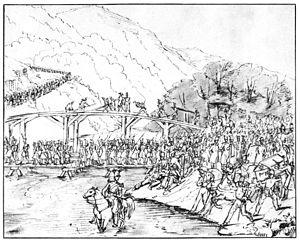
Guerre du Sonderbund 1847: Dessin à la plume par Charles-Alexandre Steinhäuslin, lieutenant auprès de la première compagnie du bataillon 19 de la deuxième brigade de la deuxième division fédérale.